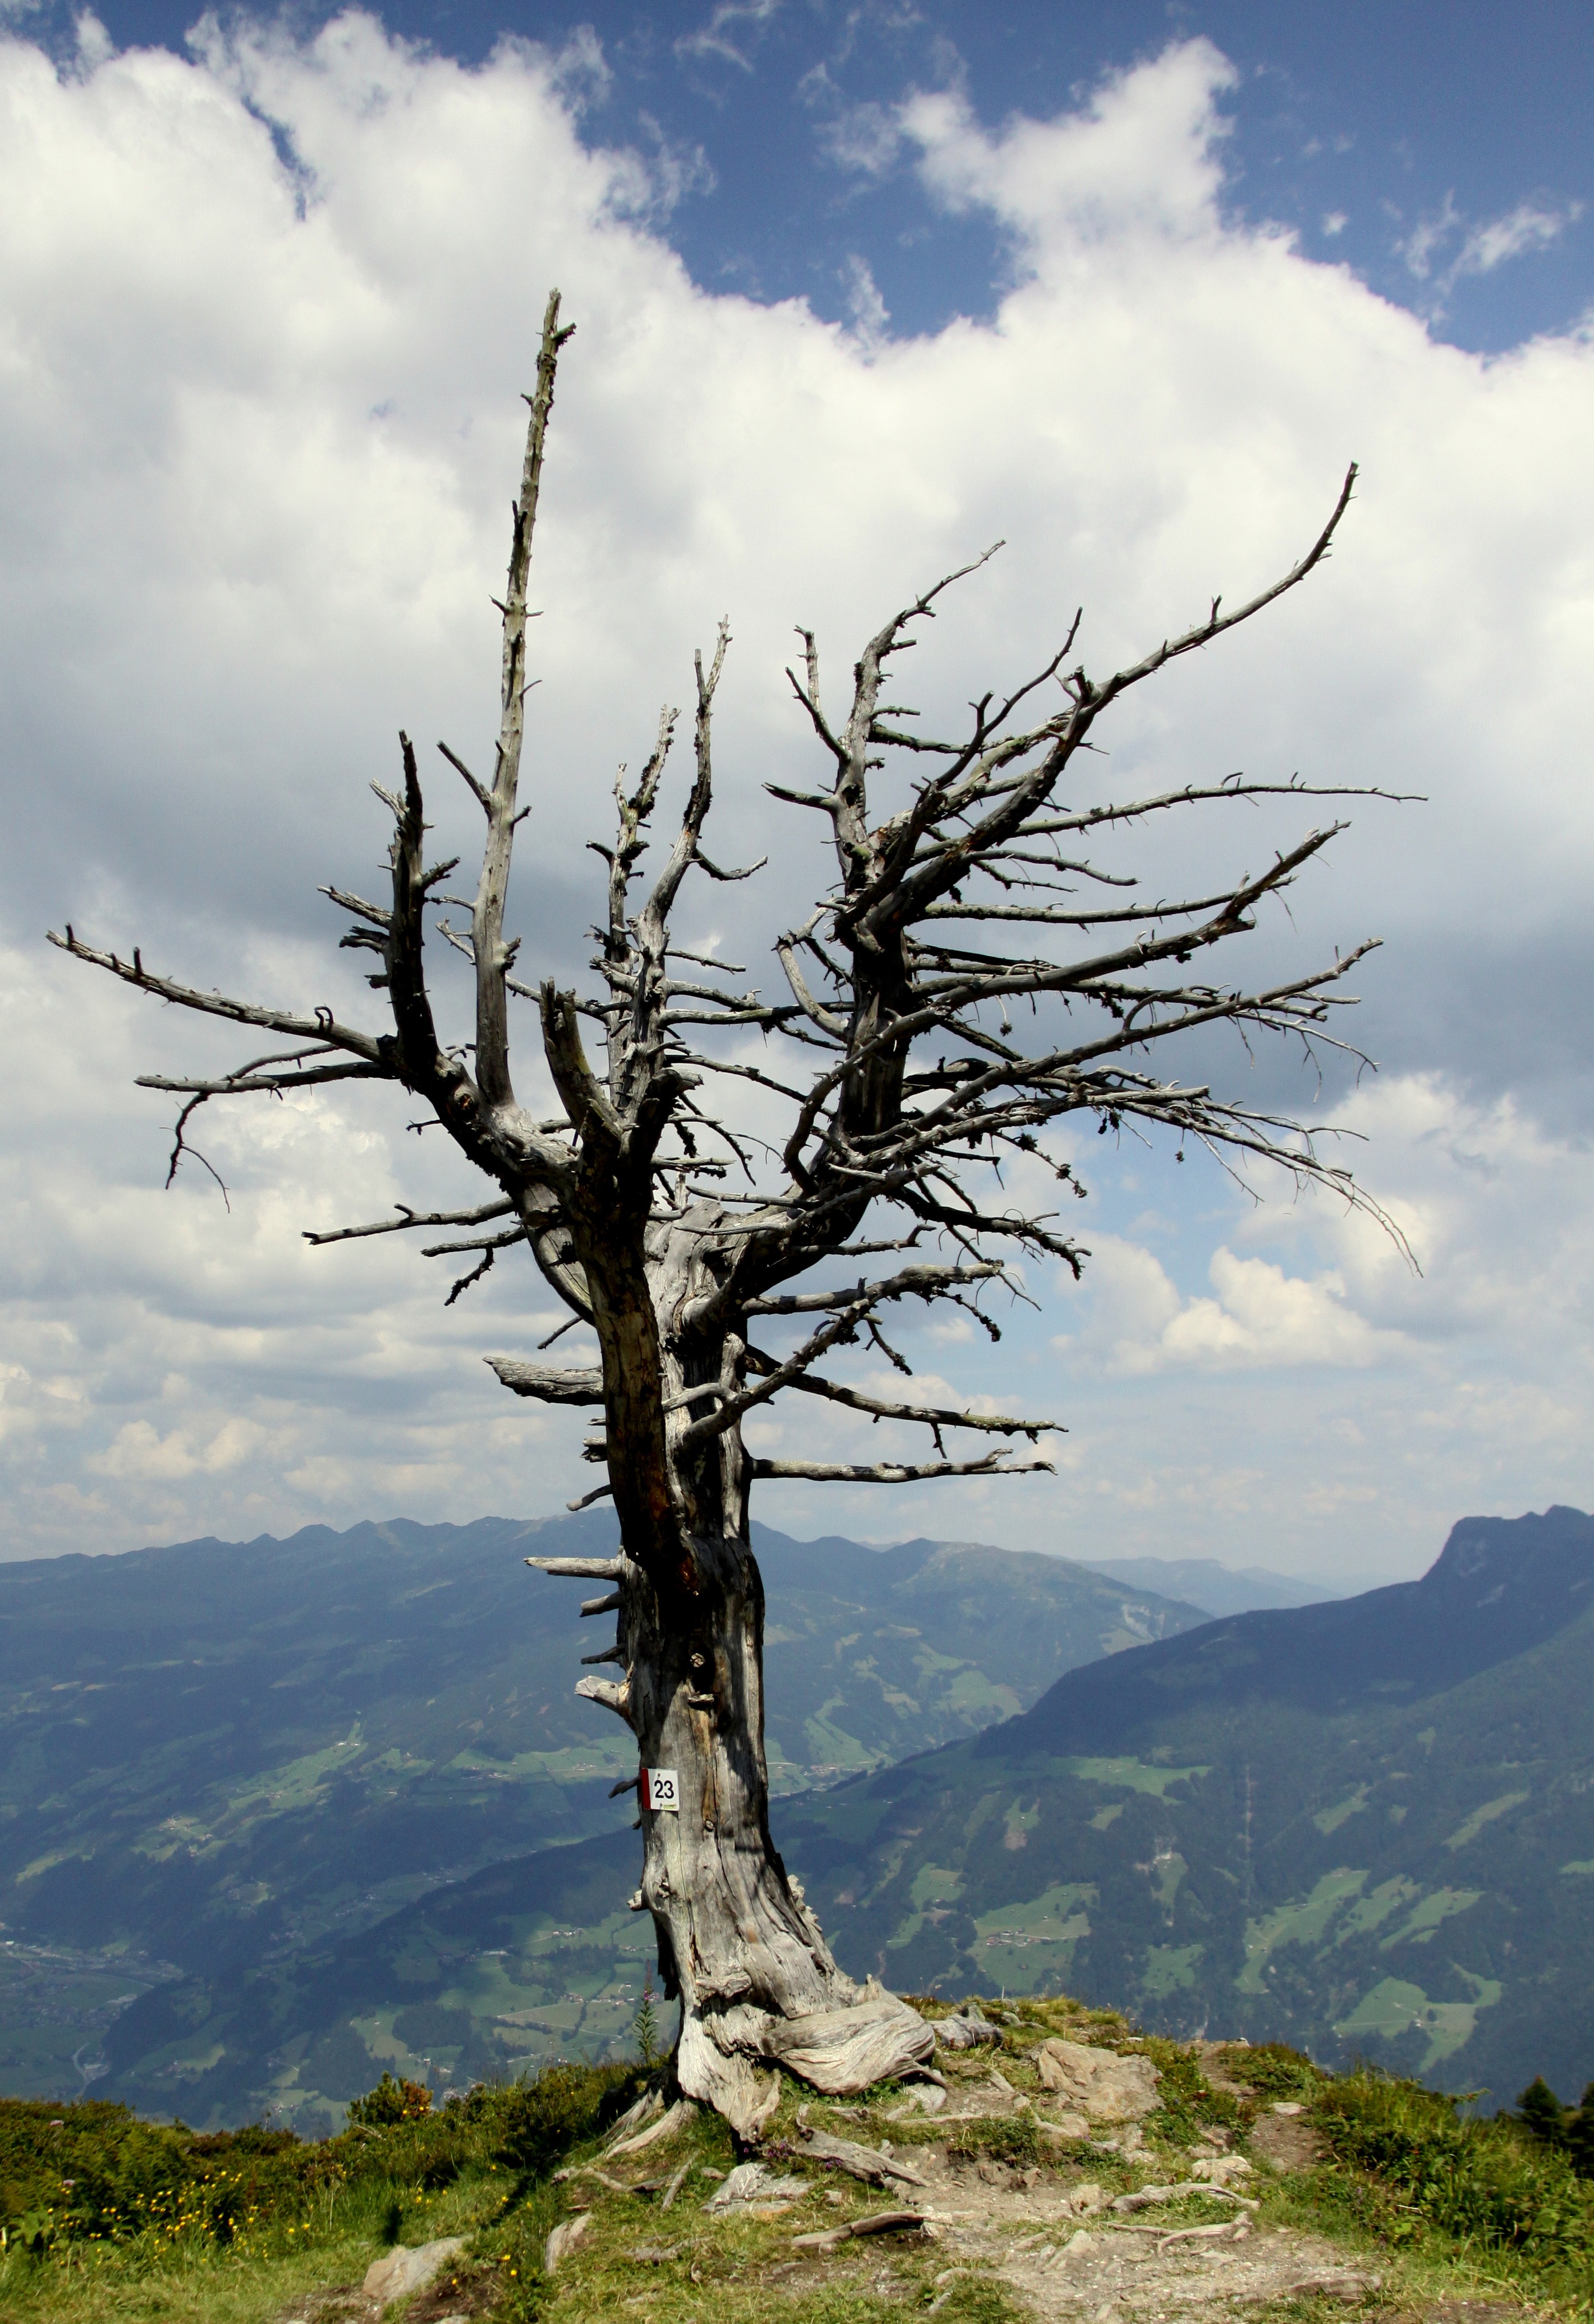
landscape, tree, nature, grass, wilderness, branch, mountain, plant, sky, hill, flower, ridge, mountains, larch, woody plant, mountainous landforms, land plant